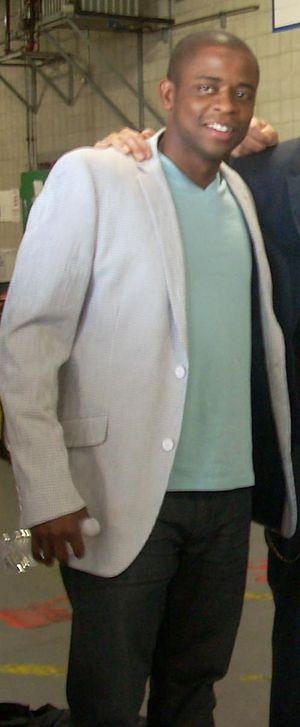
Burton Guster II plus généralement appelé Gus est un personnage de la série télévisée américaine Psych : Enquêteur malgré lui. Il est le second personnage principal de la série. Il est interprété par l'acteur Dulé Hill et doublé en version française par Lucien Jean-Baptiste.